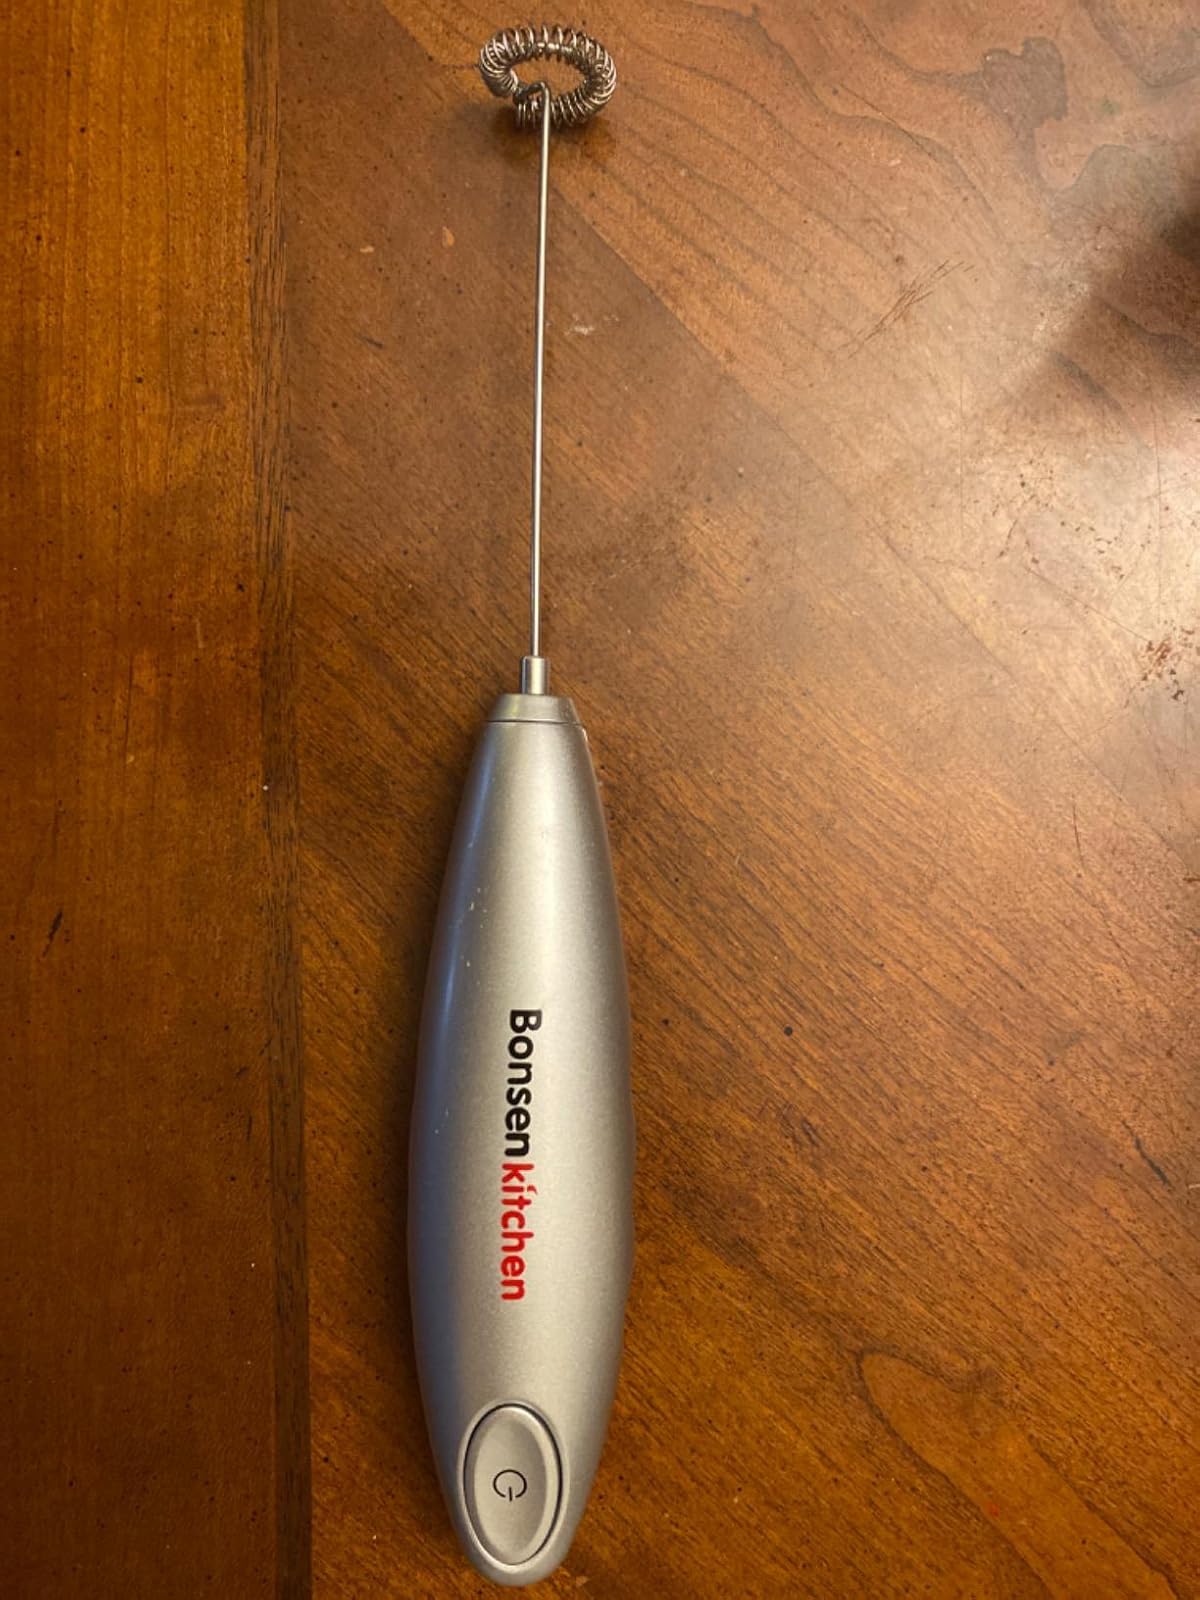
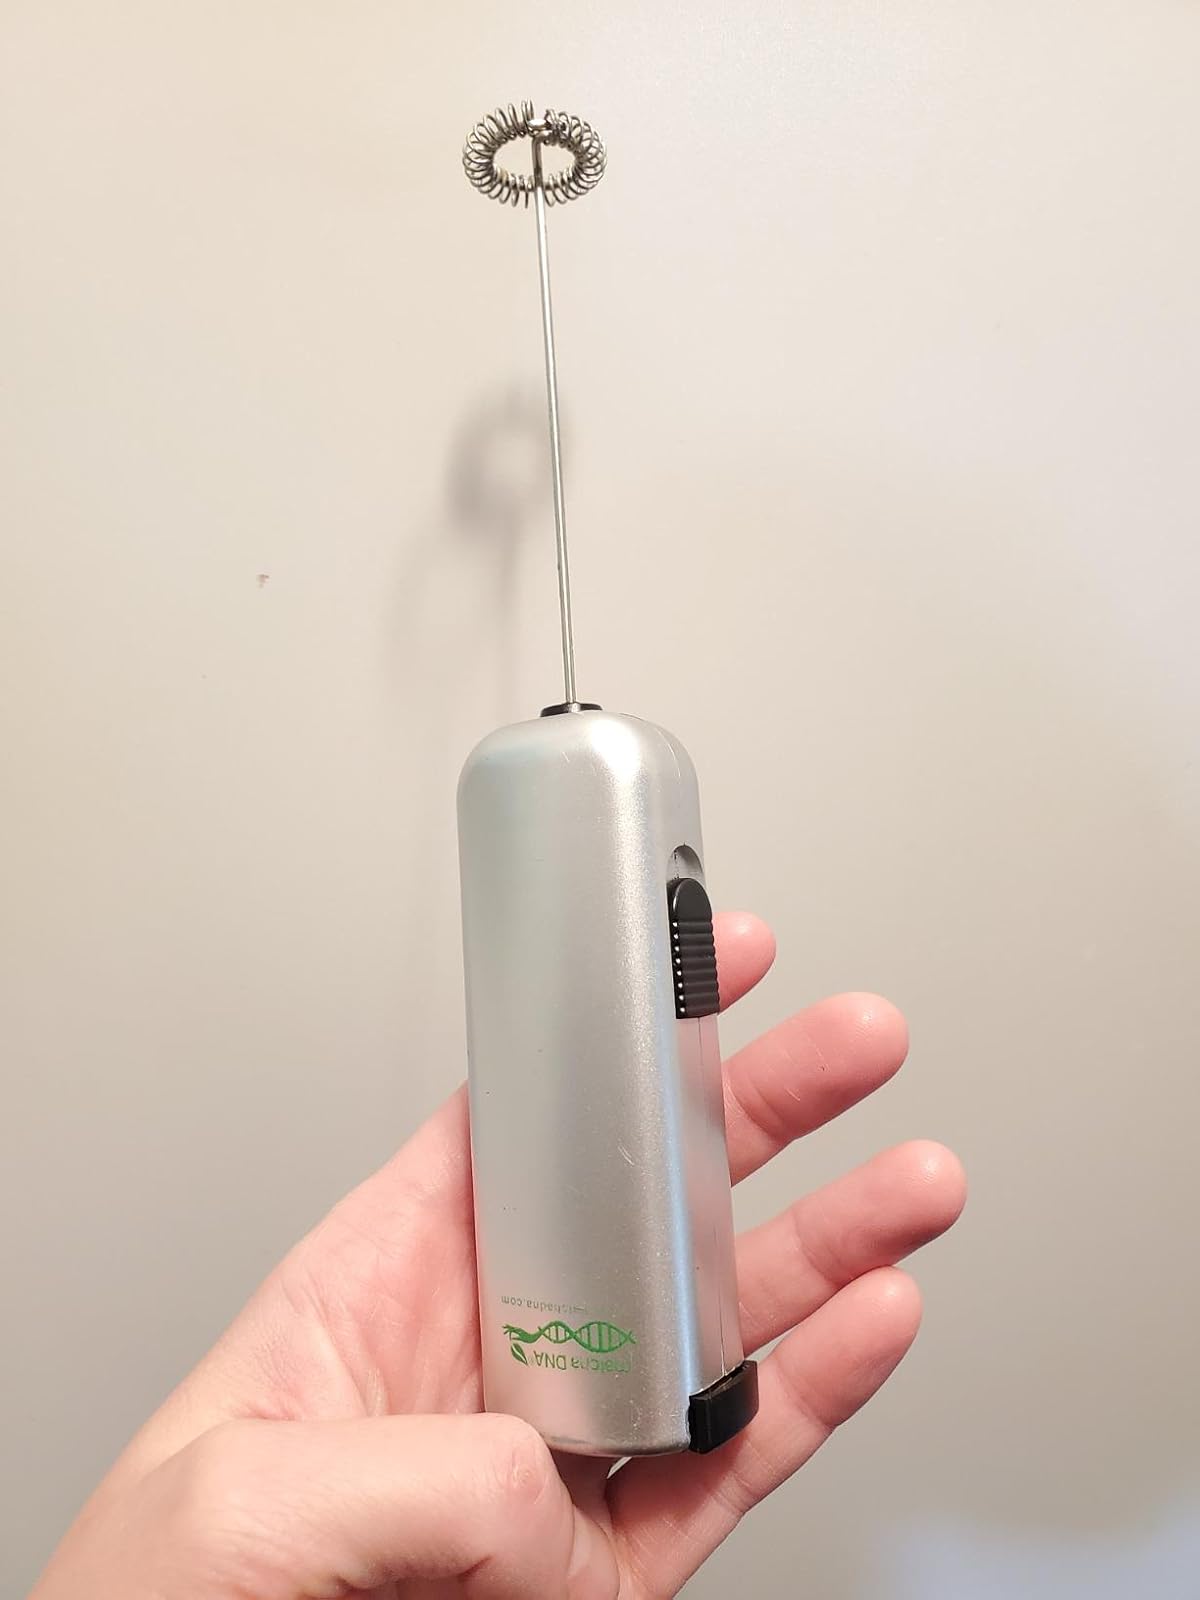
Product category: items_mixer
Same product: no